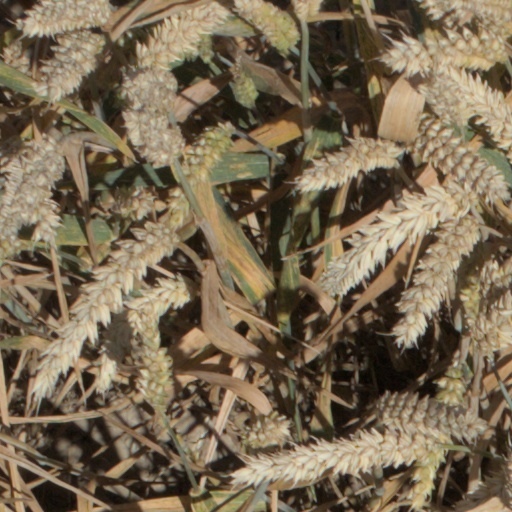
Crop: wheat